John William Tripe

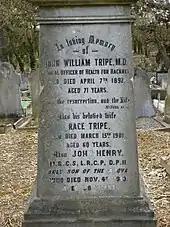
The grave of John William Tripe in Chingford Mount Cemetery

Tripe's obituary was published in the "British Medical Journal" on 30 April 1892: